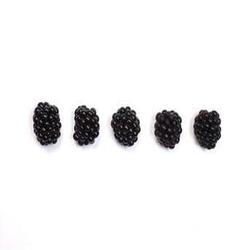
Label: Blackberry